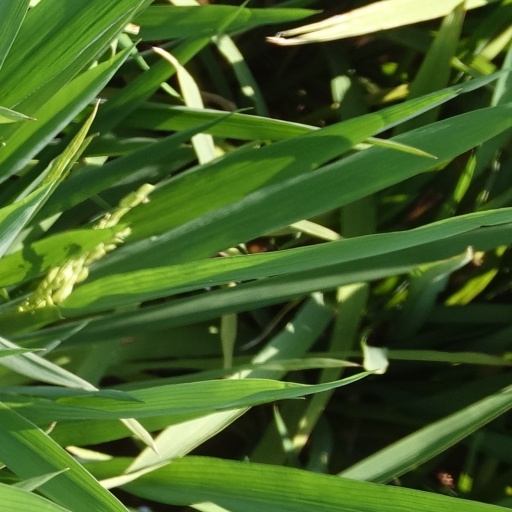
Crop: rice